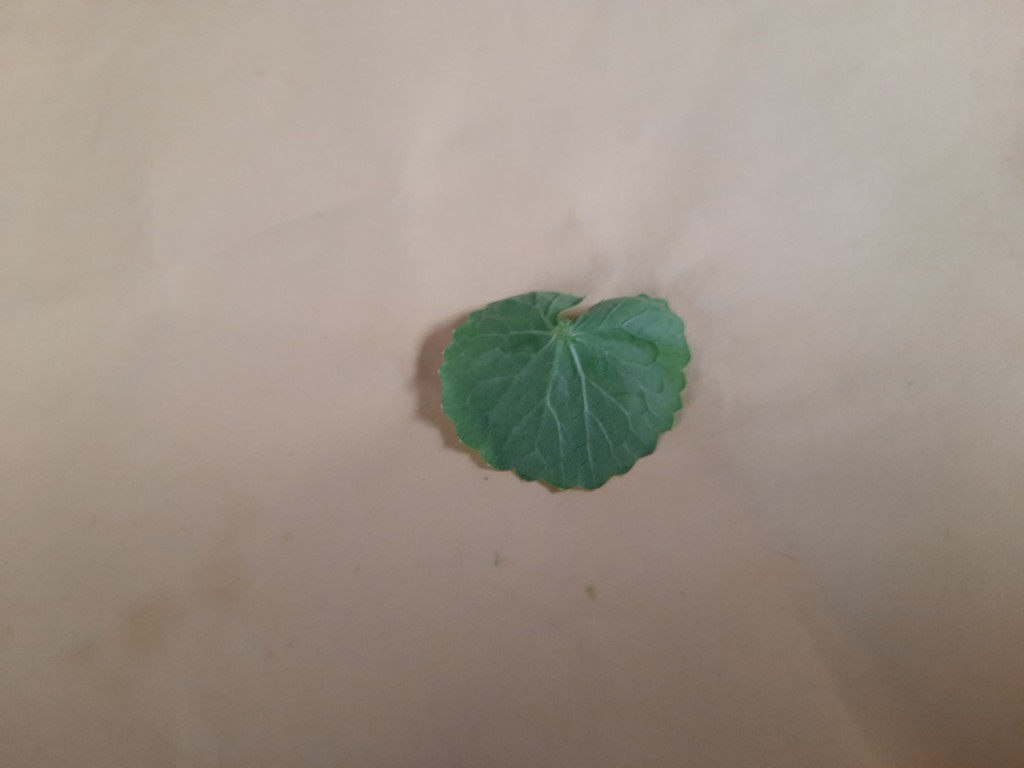
Label: Healthy